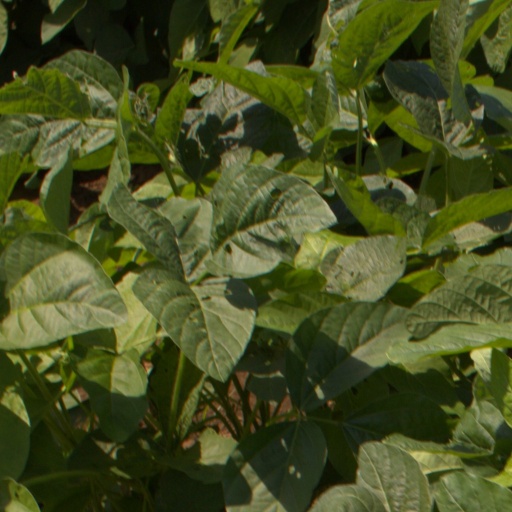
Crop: soybean